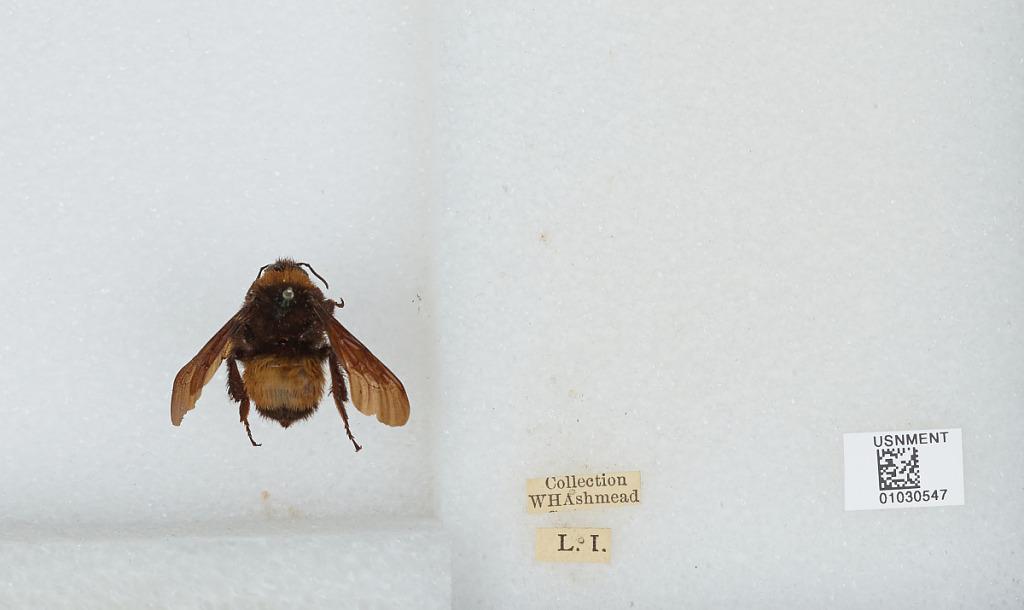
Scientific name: Bombus (Fervidobombus) pensylvanicus pensylvanicus (De Geer)
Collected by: W. Ashmead
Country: United States
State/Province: New York
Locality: Long Island
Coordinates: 40.8168, -73.1996